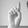
ASL letter: D